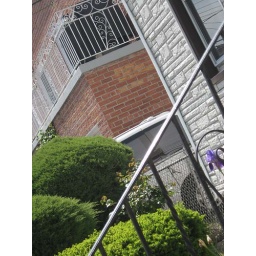
This is a two-family house with a little green garden in front.